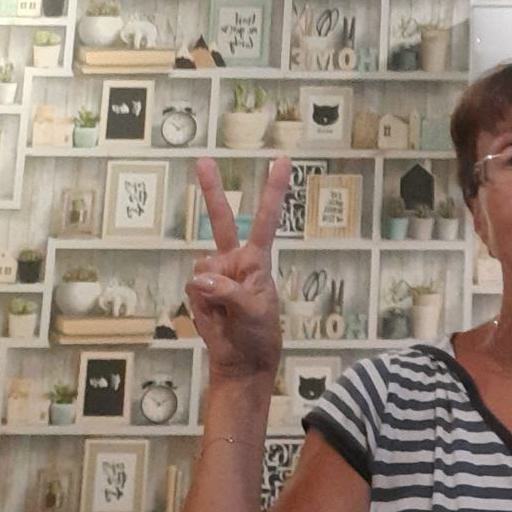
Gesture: peace